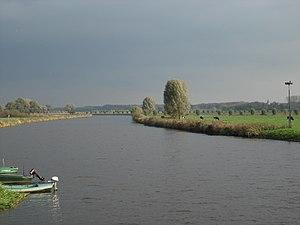
L'Overijsselse Vecht est une rivière allemande et néerlandaise de la Rhénanie-du-Nord-Westphalie et d'Overĳssel. Sa longueur est de 167 km, dont 107 en Allemagne et 60 aux Pays-Bas. La source de la Vecht est situé dans la région de Münster. Au nord de Zwolle, elle se jette dans la Zwarte Water avec un débit qui varie de 45 à 83 m³/s. Son bassin versant est de 3 780 km². La première mention de l'Overijsselse Vecht remonte à 1232 quand la rivière est mentionnée dans le Quedam Narracio.